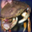
Label: cra